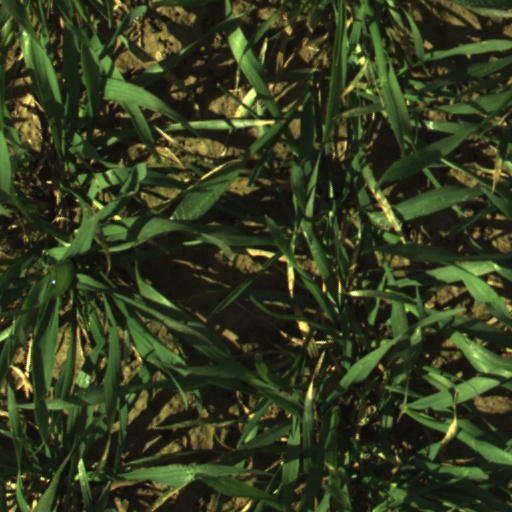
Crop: wheat